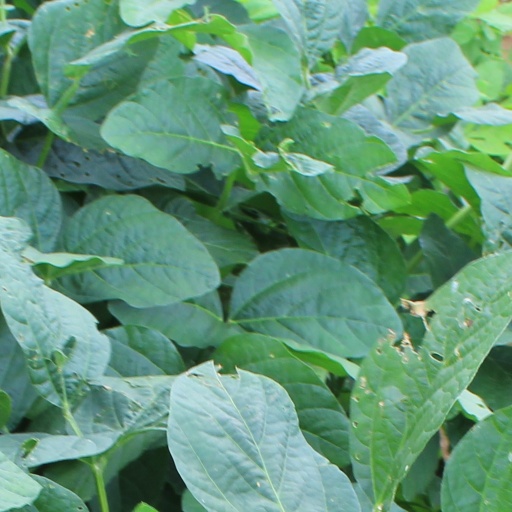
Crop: soybean